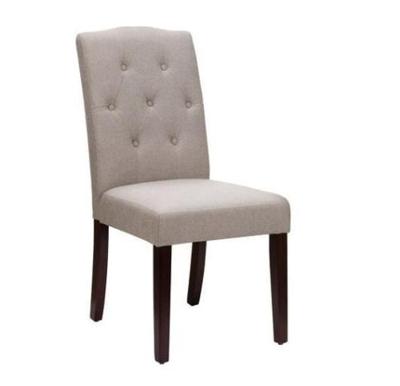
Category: chair